El Príncipe (TV series)

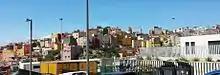
El Príncipe neighbourhood in Ceuta.

In the troubled neighborhood of El Príncipe, Fran, a veteran police officer, has no doubts about using unorthodox methods to enforce order. This seems to be in danger with the arrival of Morey, a CNI agent, who uses the police station as cover to investigate a suspected police collaboration with a jihadist network. Morey's situation is complicated with the arrival of Fátima, an idealistic Muslim teacher who is looking for her vanished little brother, Abdu, while opposing the criminal activities of her other brother, Faruq, one of the biggest drug dealers in the neighborhood. However, Faruq is not the villain of the story. Then everything gets complicated when they become aware of a terrorist gang called Akrab, which blows up young people to terrorize the city. Meanwhile, Morey offers Fátima a chance to go to the peninsula with him, but, as they are about to depart, her brother Abdu returns to Ceuta on a tour bus with a bomb on board. When the police get to know this, they try to talk to him. The bomb does not go off, but Abdu is shot in the head by Morey. This leads into a second season with an impossible love affair between Morey and Fátima.